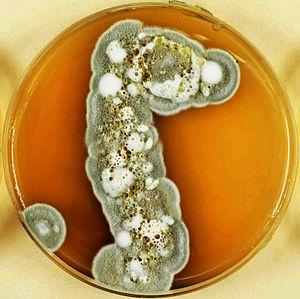
Pseudogymnoascus destructans est un fonge psychrophile responsable du syndrome du nez blanc, épizootie affectant les chauves-souris en Amérique du Nord, avec un risque sérieux de destruction d'espèces. Contrairement aux espèces de Geomyces, P. destructans forme des conidies asymétriquement incurvées. Pseudogymnoascus destructans pousse très lentement dans des milieux artificiels et ne peut pas croître à des températures supérieures à 20 °C. Il peut croître entre 4 °C à 20 °C, soit les températures trouvées dans les lieux d'hibernation. Une évaluation phylogénique revèle que cet organisme devrait être reclassé sous la famille des Pseudeurotiaceae, changeant son nom en Pseudogymnoascus destructans.